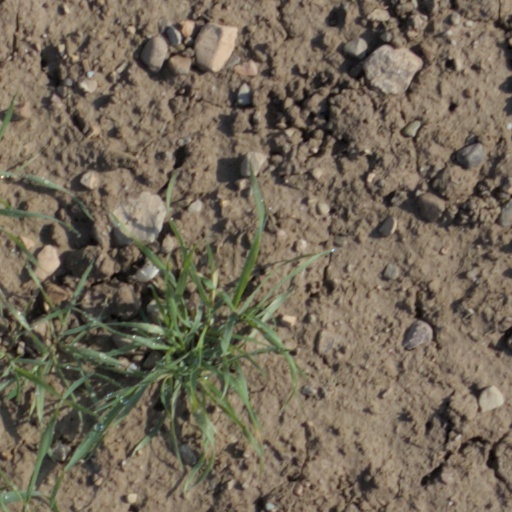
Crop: wheat